165th Air Support Operations Squadron

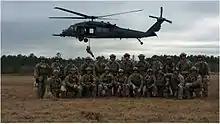

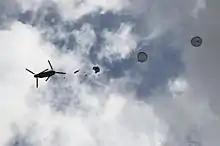

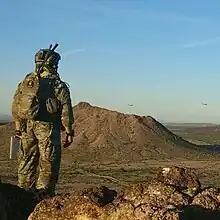

The 165 ASOS provides support to the 48th Infantry Brigade Combat Team (IBCT) of the Georgia Army National Guard, the 53rd IBCT of the Florida Army National Guard, the 29th Infantry Division (ID), and augments any active duty conventional and special operations units. TACP specialist members of the 165 ASOS become fully trained and certified Joint Terminal Attack Controllers (JTACs), allowing them to provide terminal attack guidance of fixed and rotary wing attack aircraft. They also deploy with, advise, and assist joint force commanders in planning, requesting, coordinating and controlling, close air support, reconnaissance, and tactical airlift missions.